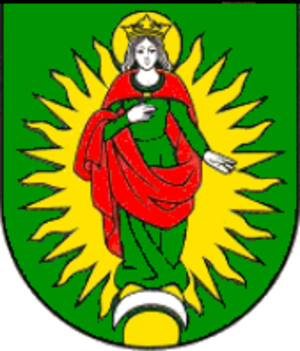
Pezinok est une ville du sud ouest de la Slovaquie, dans la région de Bratislava.